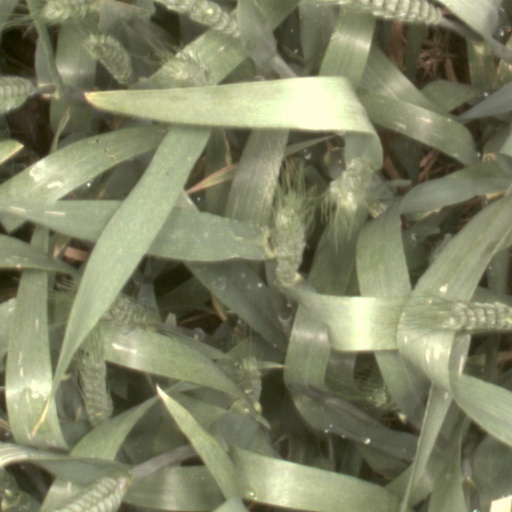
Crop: wheat